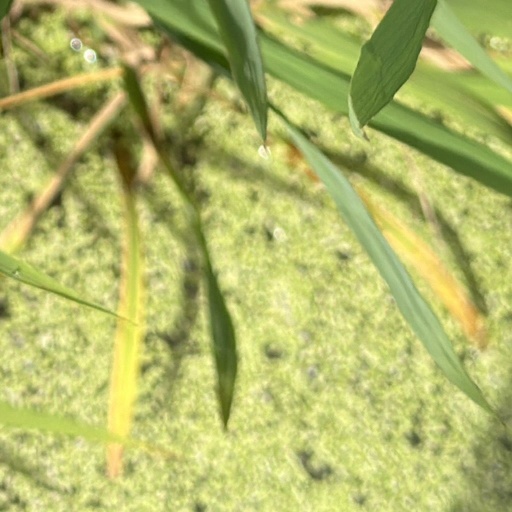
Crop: rice